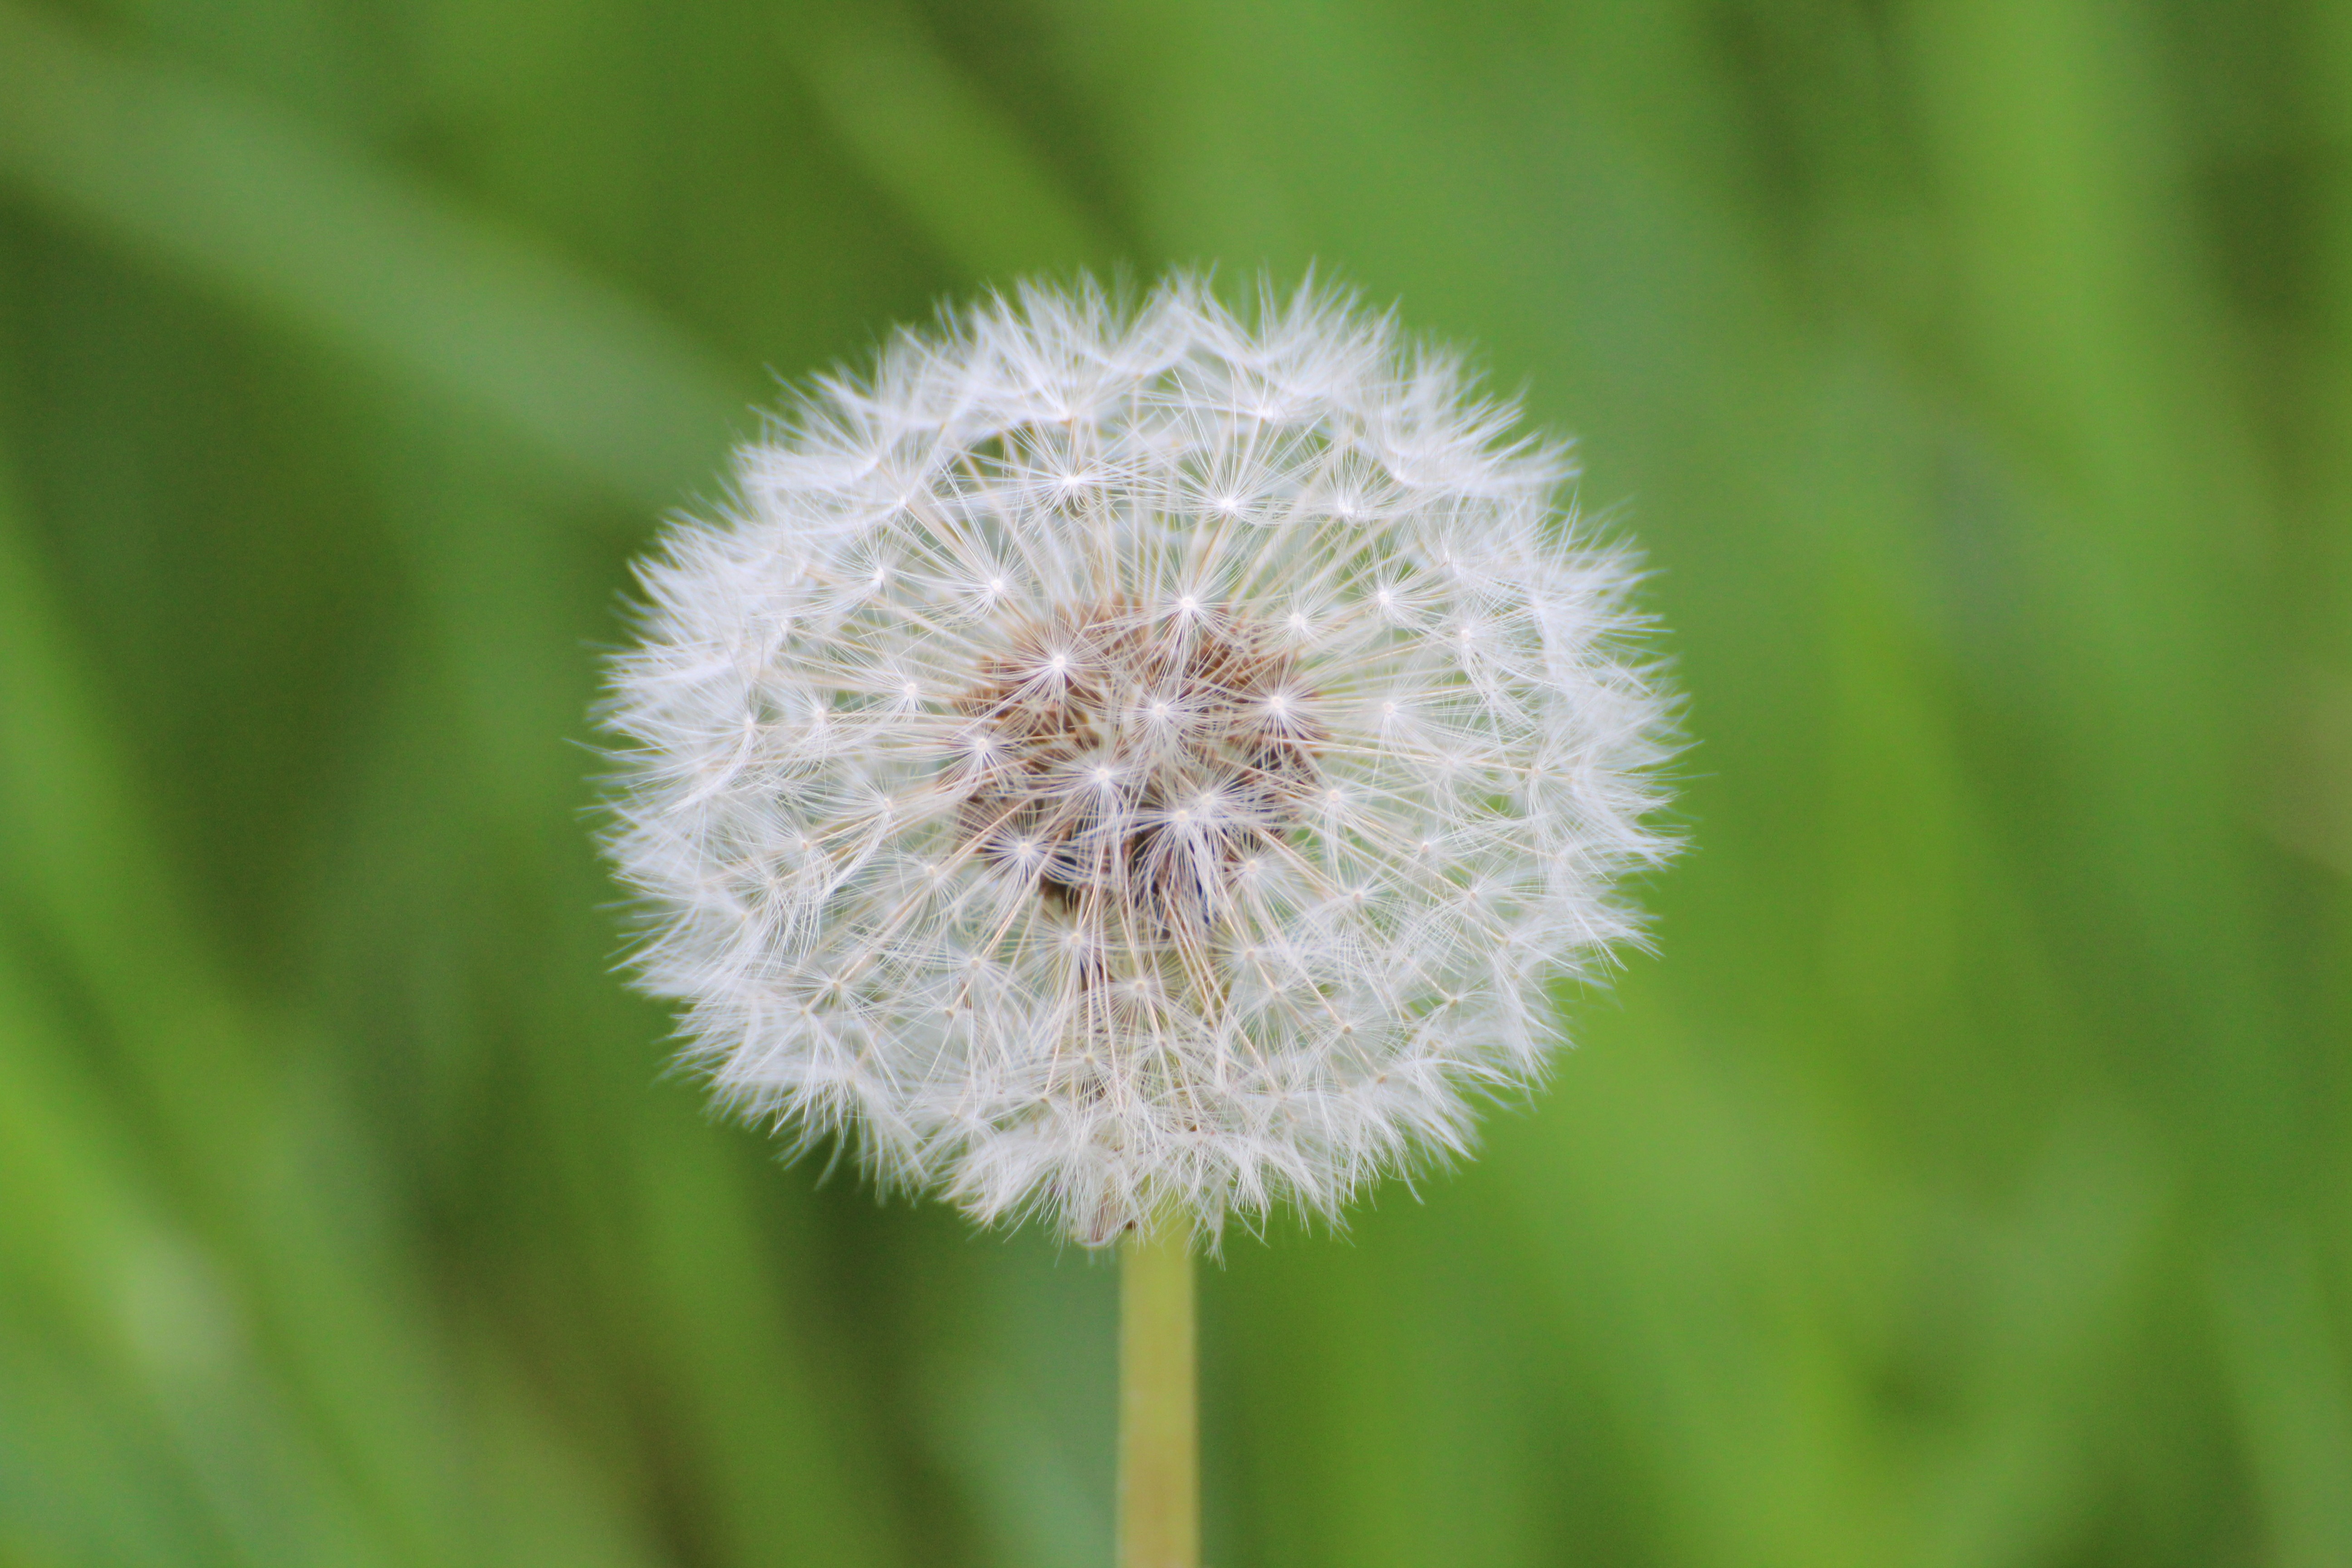
nature, grass, plant, white, field, meadow, dandelion, prairie, flower, produce, botany, close, flora, wild flower, wildflower, flowers, close up, seeds, translucent, macro photography, flowering plant, daisy family, korbbl ter, boll, ruderalia, grass family, plant stem, land plant, taraxacum sect